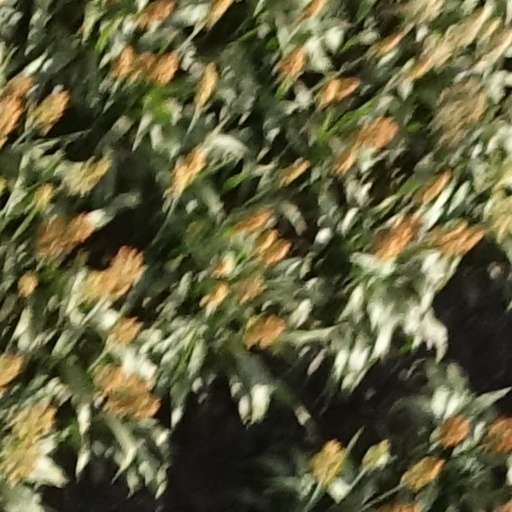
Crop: sorghum